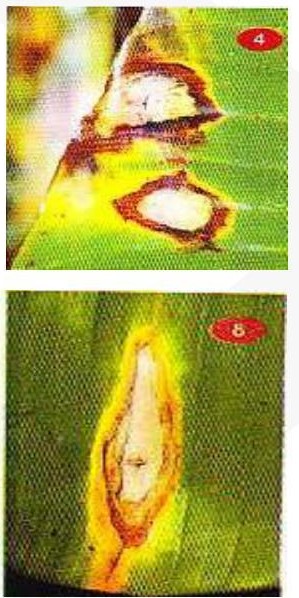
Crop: unknown
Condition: banana_banana_cordana_spot